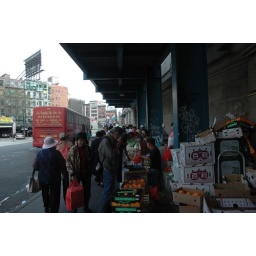
market under the manhattan bridge